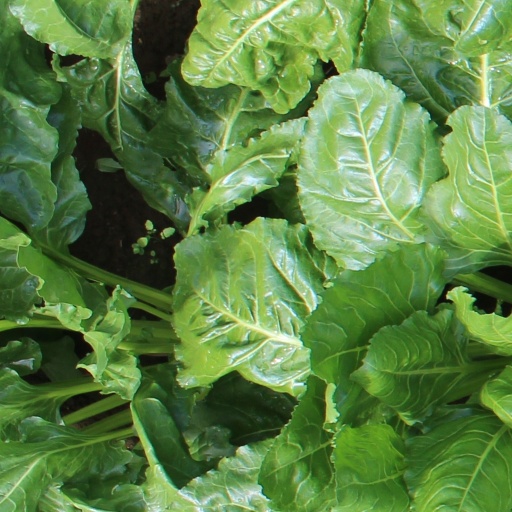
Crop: sugar beet